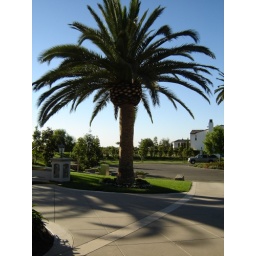
The crane messed up the street getting this palm tree in place